Mukhtar Museum

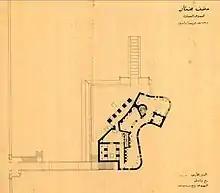
<a href="http%3A//digitalcollections.aucegypt.edu/cdm/compoundobject/collection/p15795coll5/id/201/rec/1">Architectural plan of the museum by Hassan Fathy

Mukhtar Museum is a museum in Cairo, Egypt, housing the sculptures of Mahmoud Mokhtar (May 10, 1891 – March 28, 1934). Mokhtar is considered to be significant as the father of modern Egyptian sculpture. His tomb is in the basement of the museum.